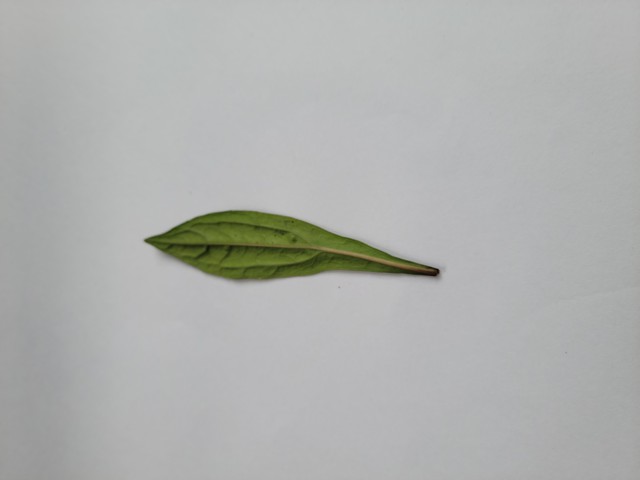
Plant: ayapan